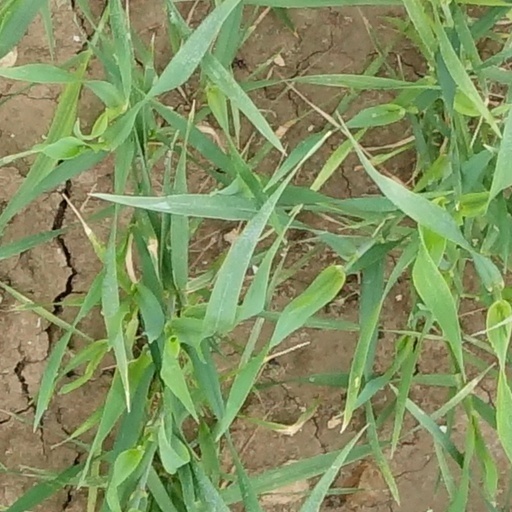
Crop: wheat